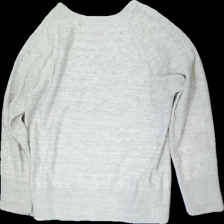
View: back
Type: Sweater
Category: Ladies
Brand: Isolde
Colors: Beige
Material: 100% acryl
Cut: Regular
Size: XL
Season: All
Stains: Minor
Price range: <50
Recommended usage: Export